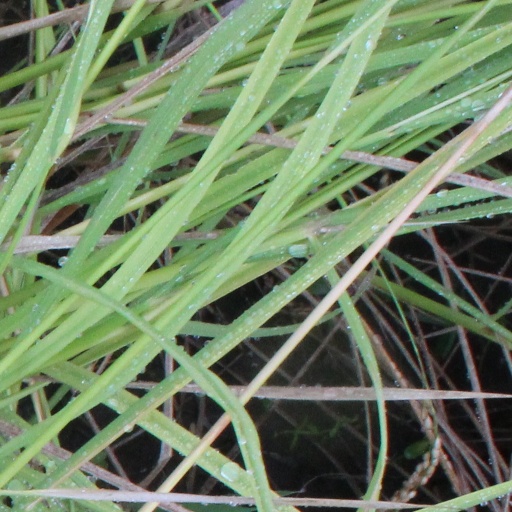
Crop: rice